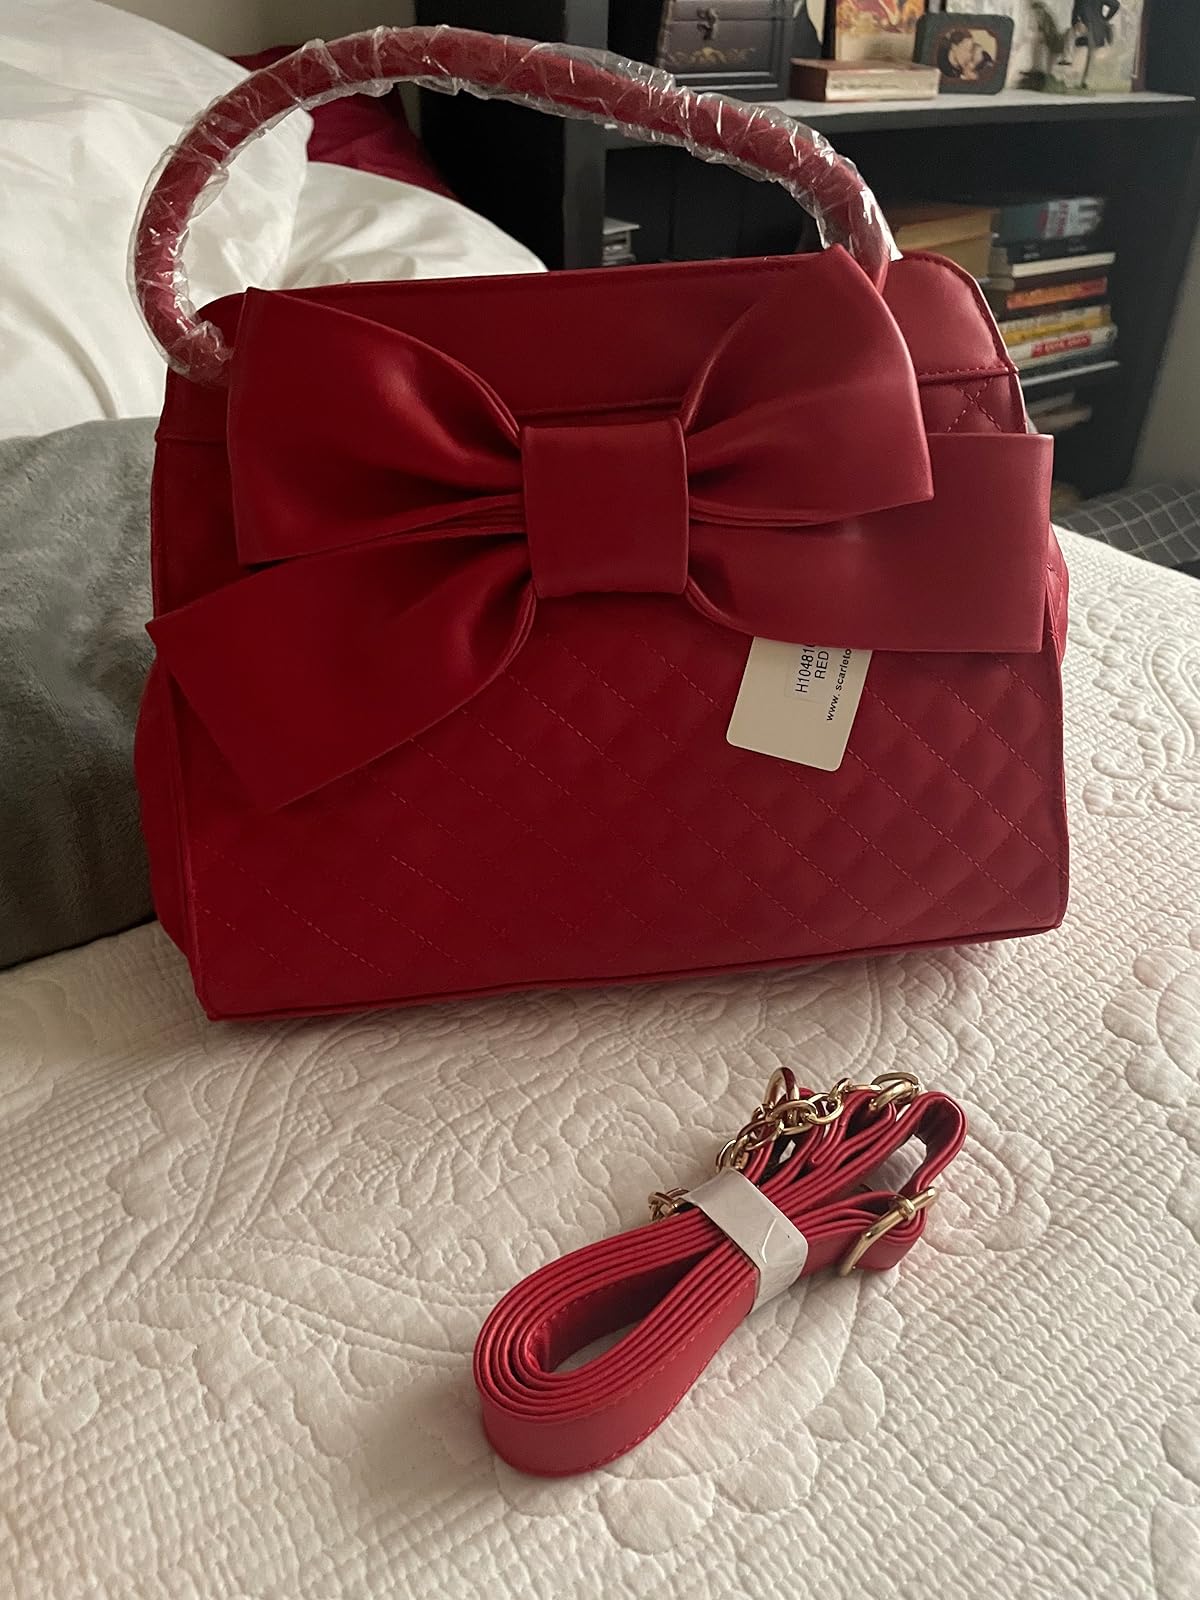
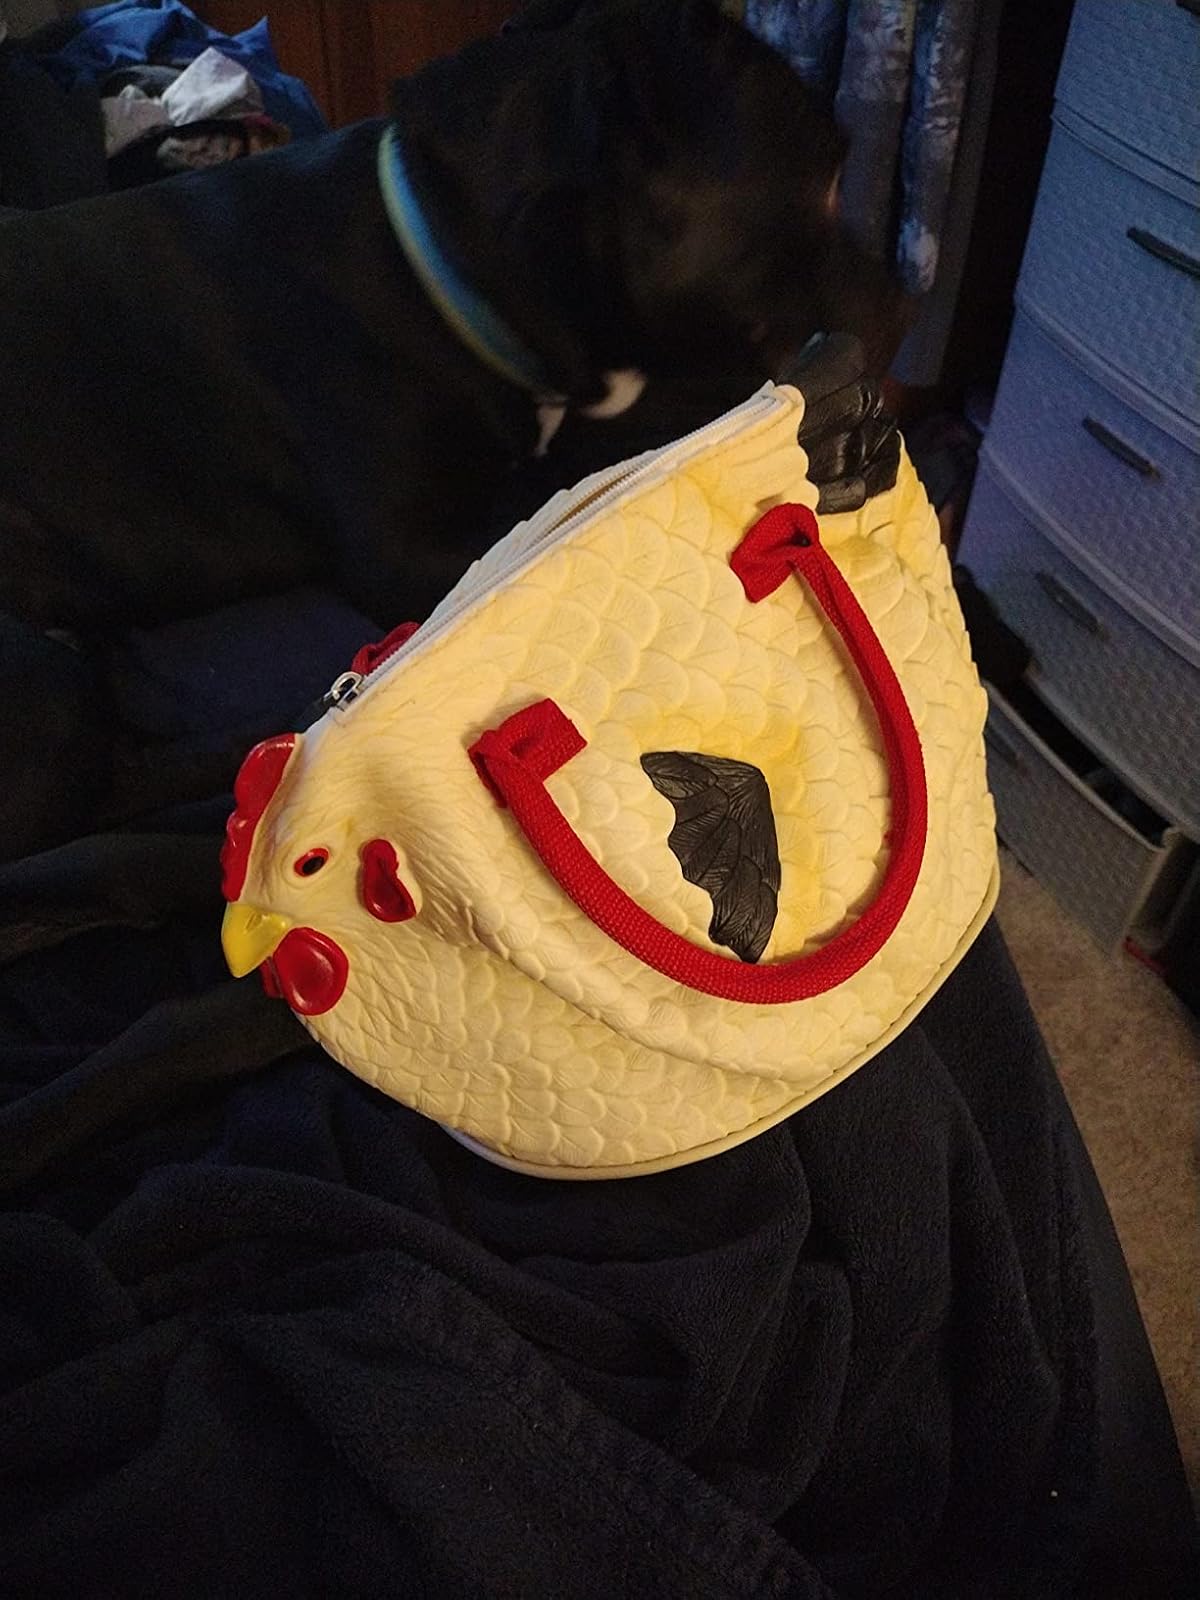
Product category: accessories_handbag
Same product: no